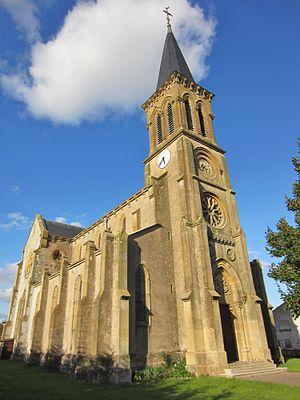
Fléville-Lixières est une commune française située dans le département de Meurthe-et-Moselle en région Grand Est.